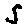
Label: 5